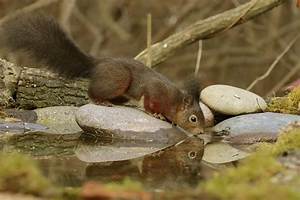
Label: scoiattolo